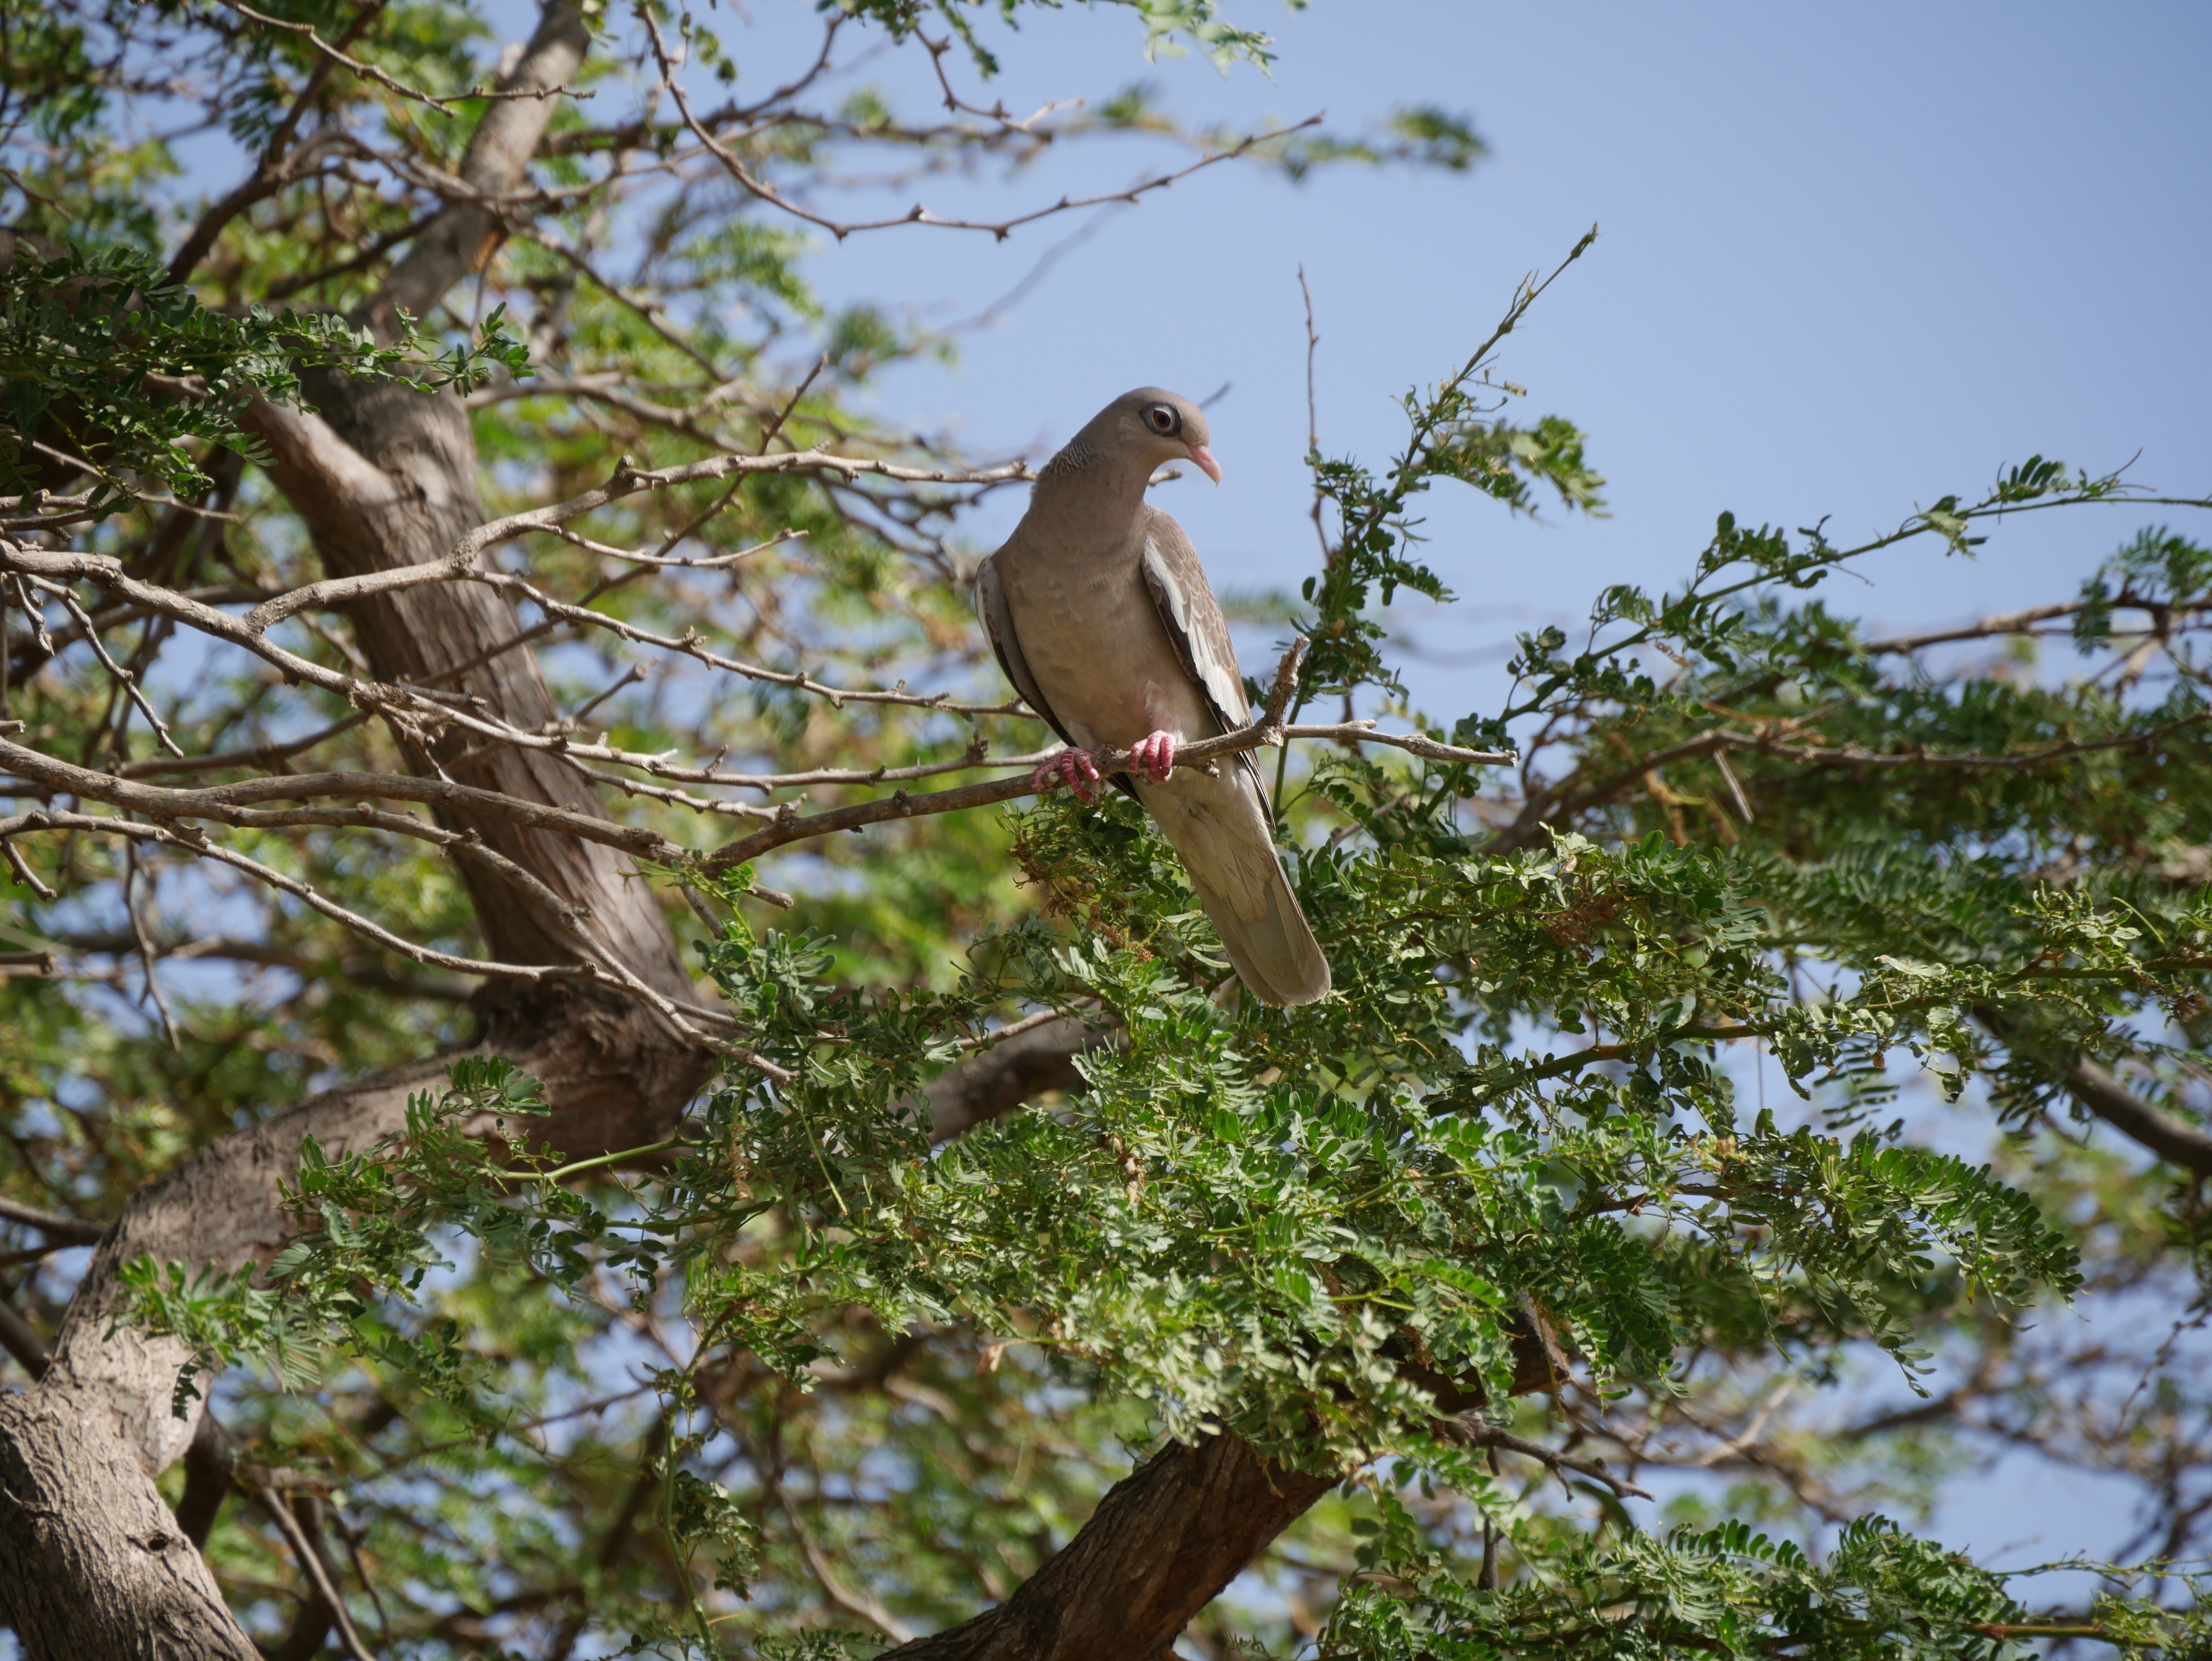
tree, nature, branch, bird, wildlife, green, fauna, pigeons, pigeon, animals, vertebrate, perching bird